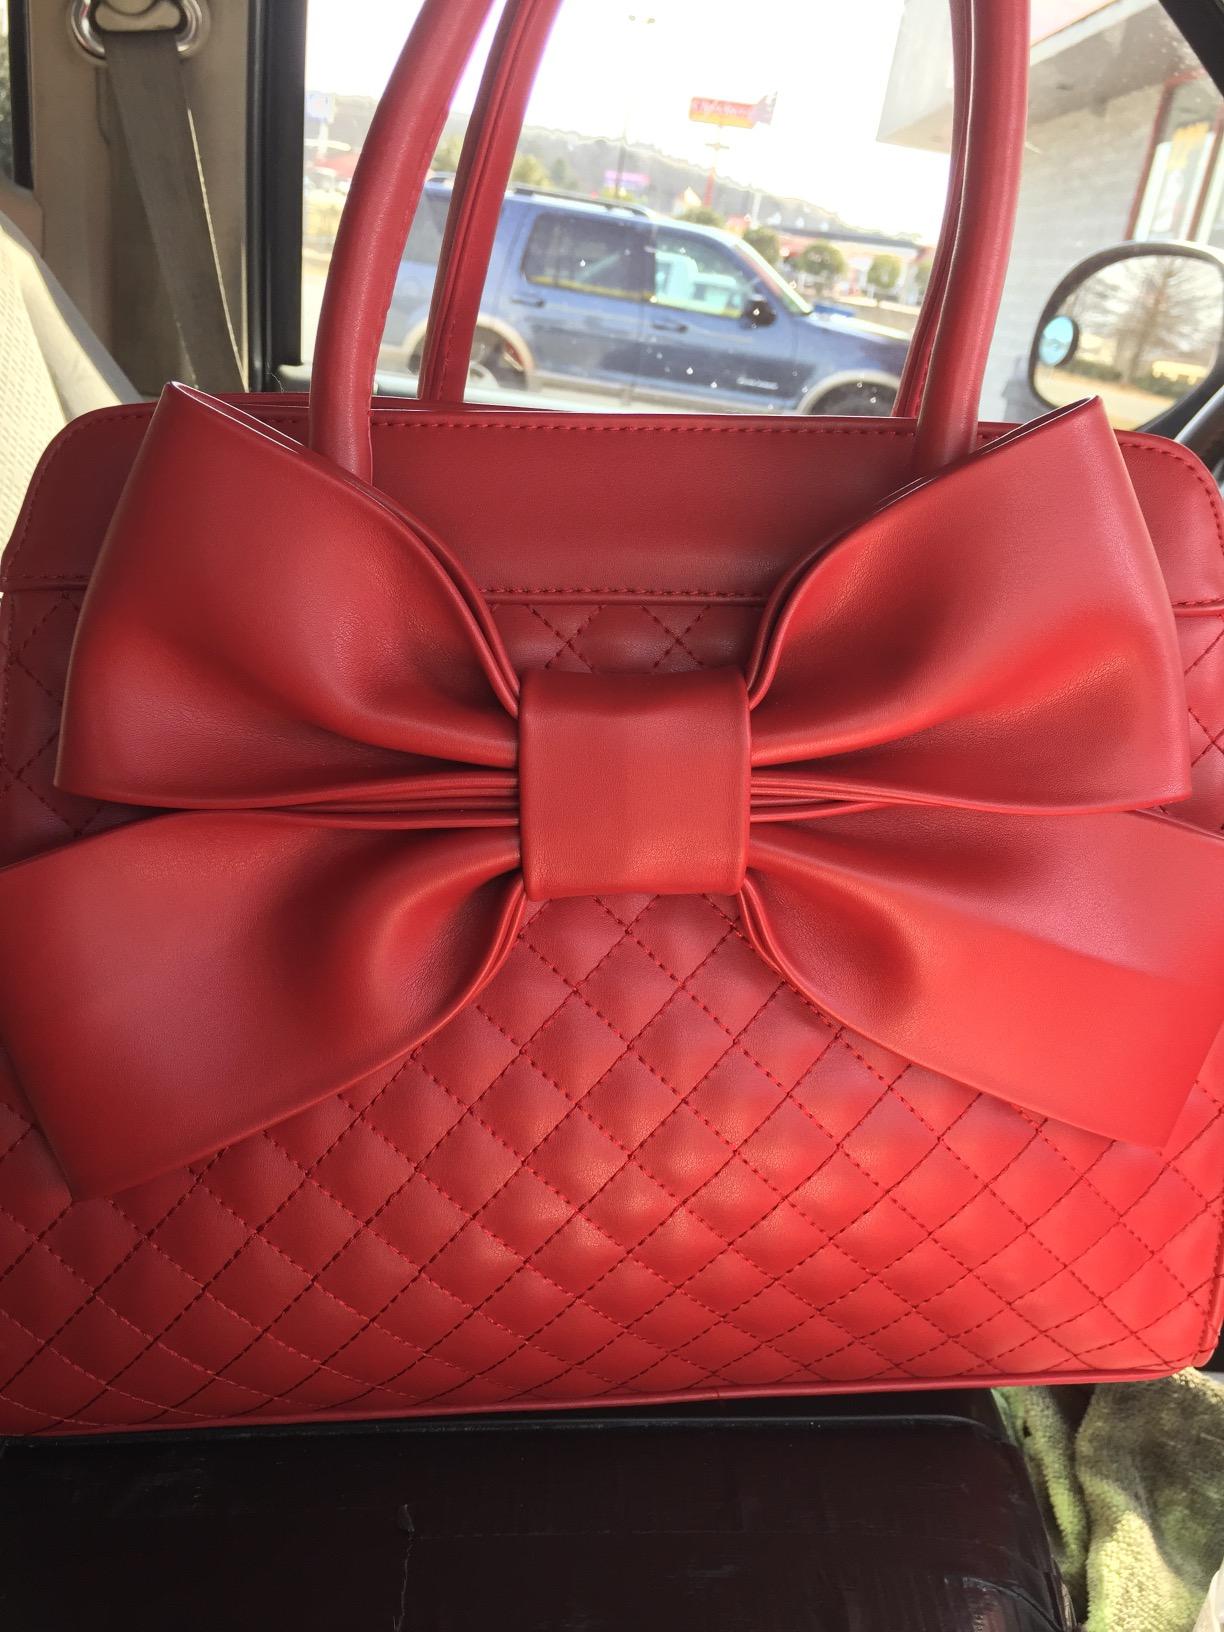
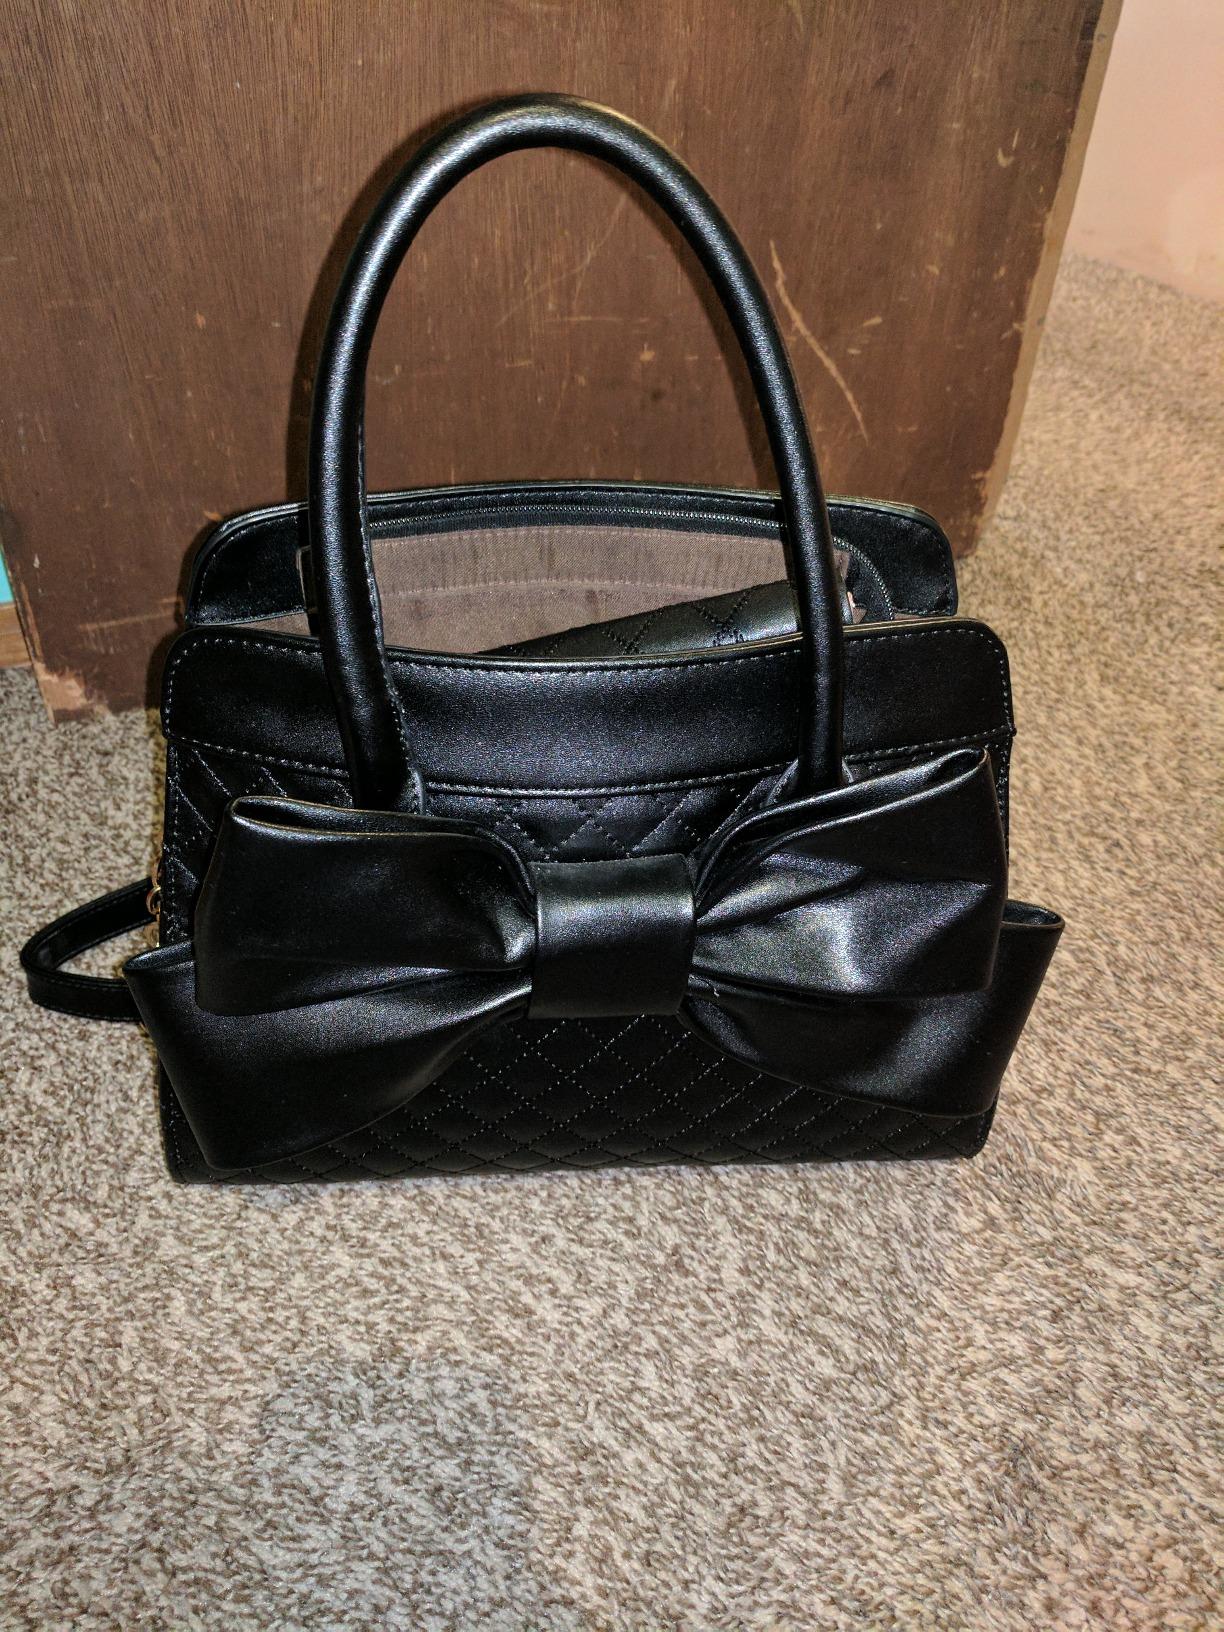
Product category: accessories_handbag
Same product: no